List of piers in the United Kingdom

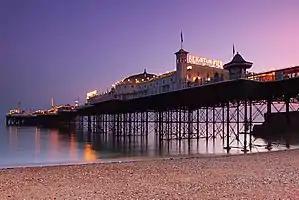
Brighton Palace Pier at dusk

This is a list of extant and former coastal piers in the United Kingdom and Isle of Man and piers on the river Thames.